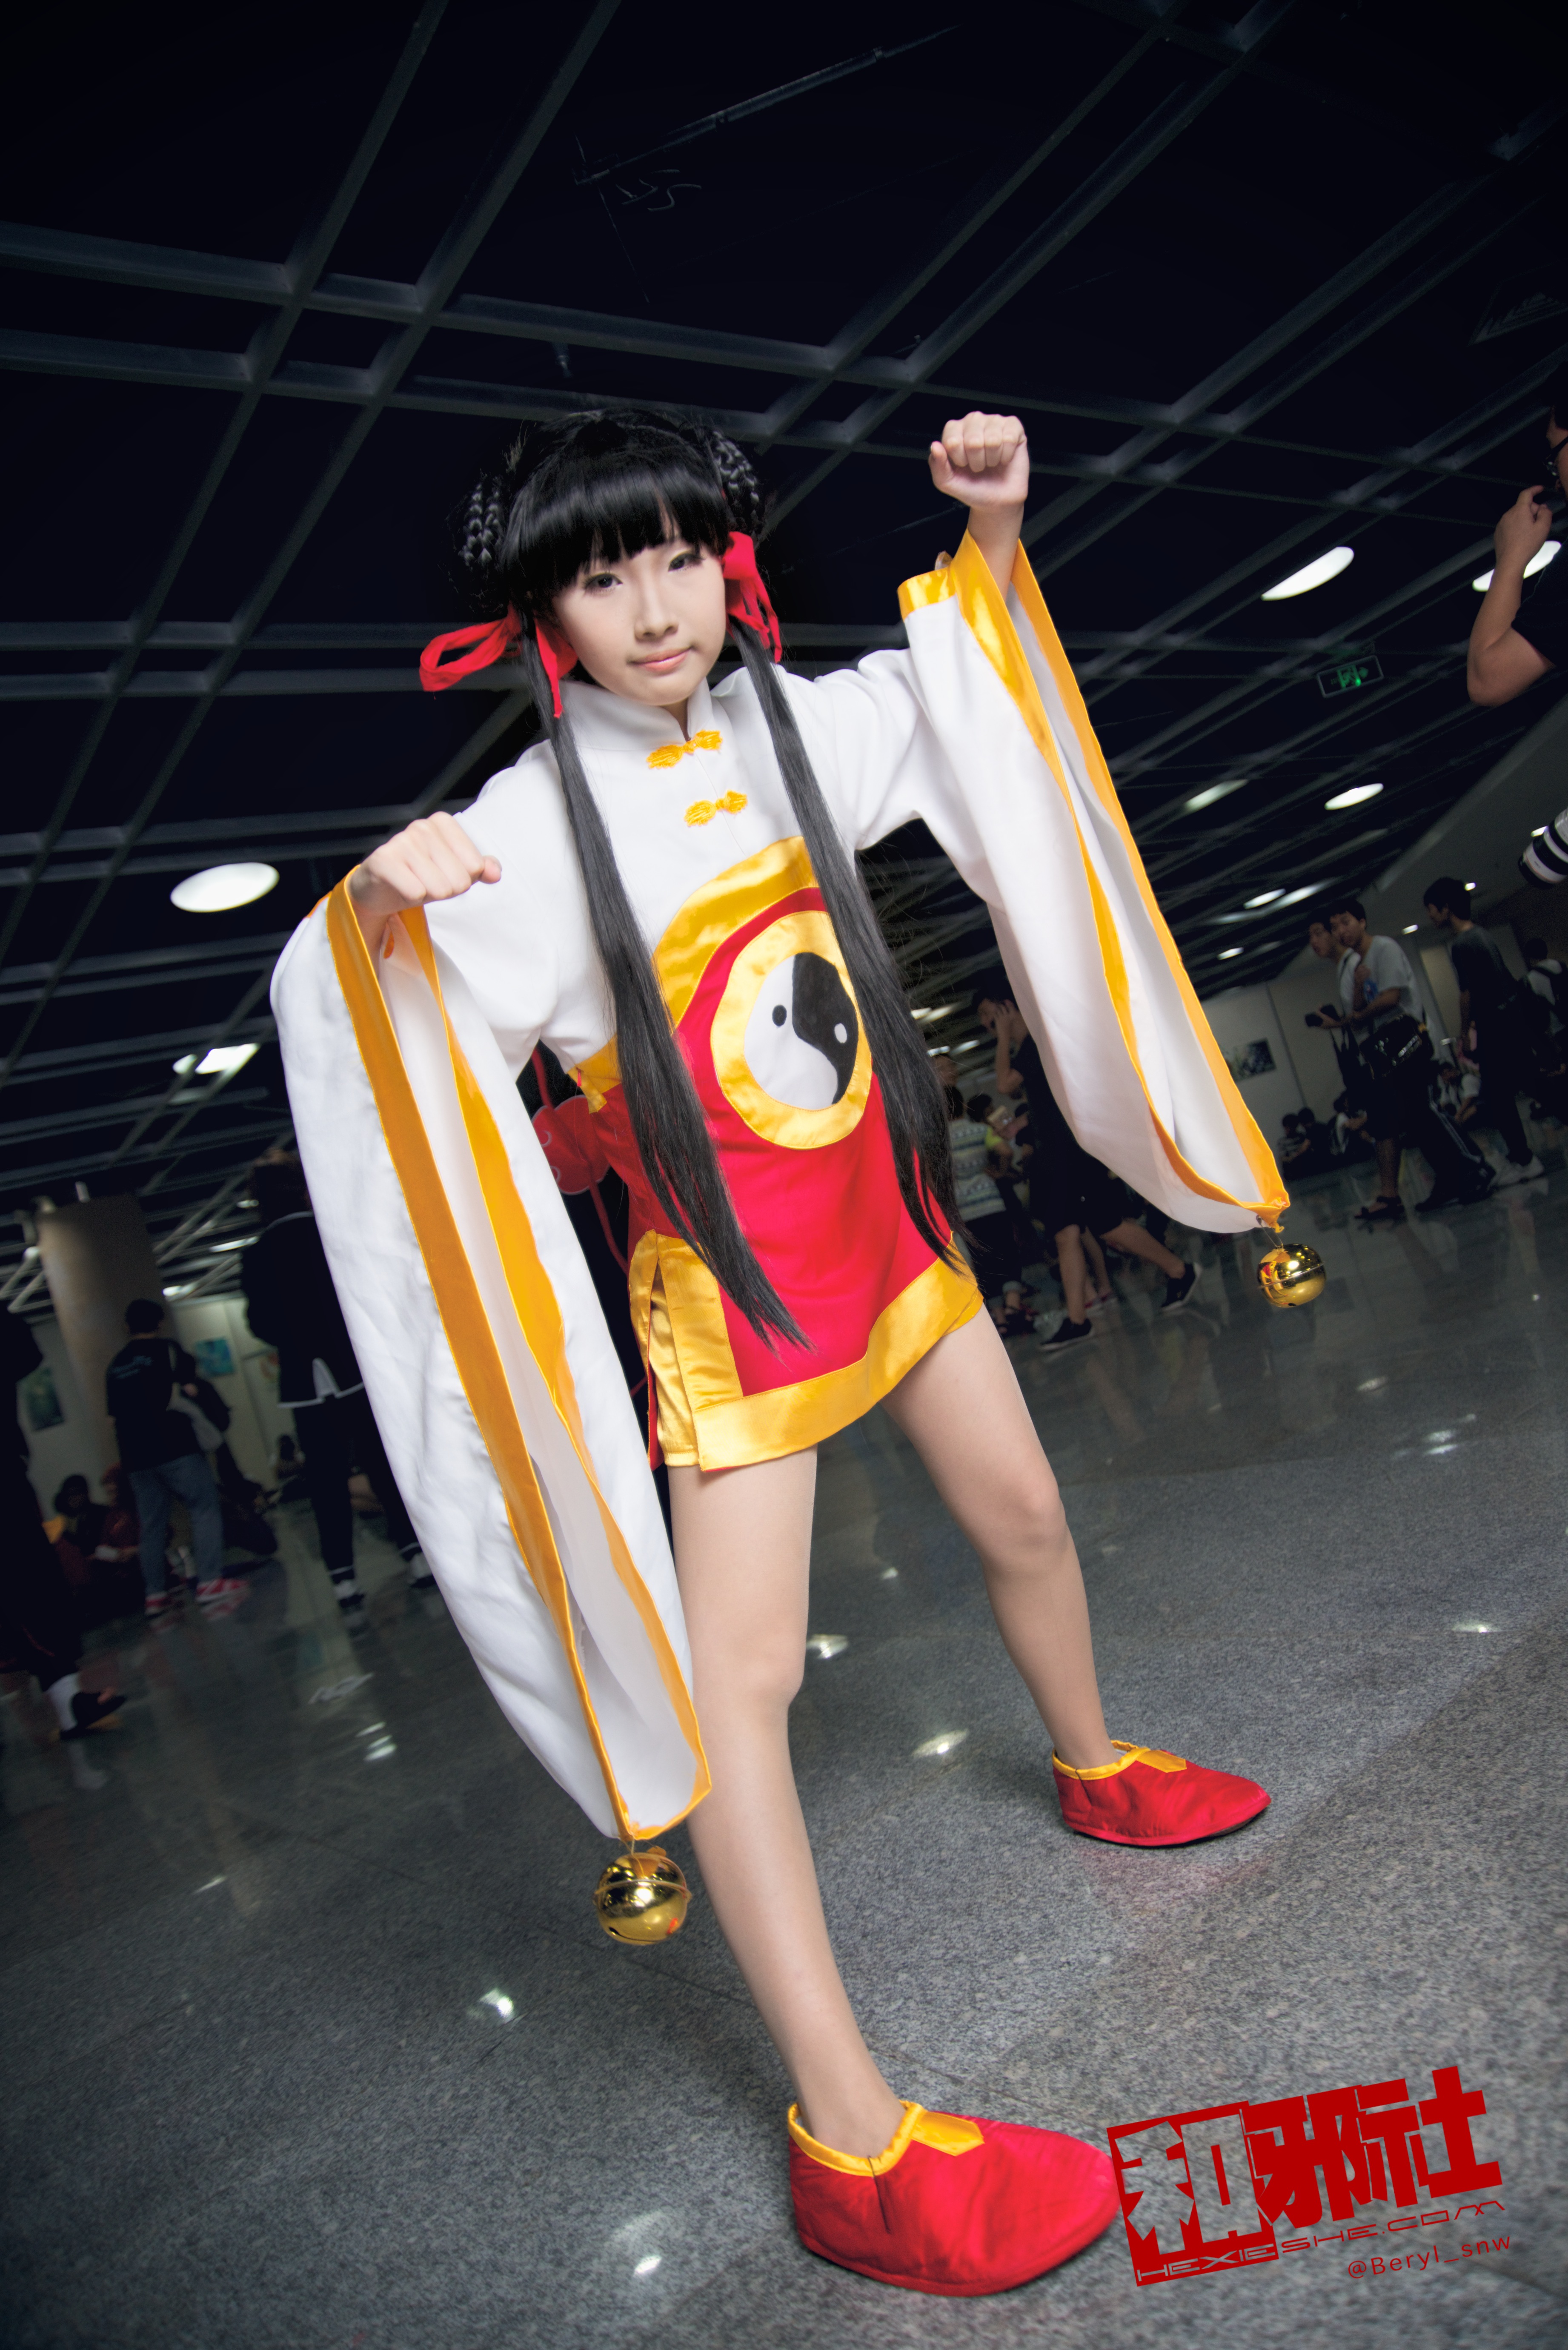
girl, cute, fashion, clothing, cosplay, girls, canton, costume, china, anime, comic, comiccon, guangzhou, acg, cos